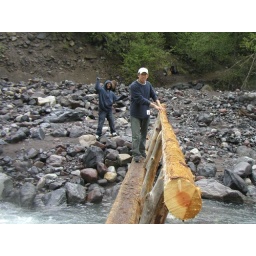
The water is traversed via wooden bridge by Al in a beer-related hat.